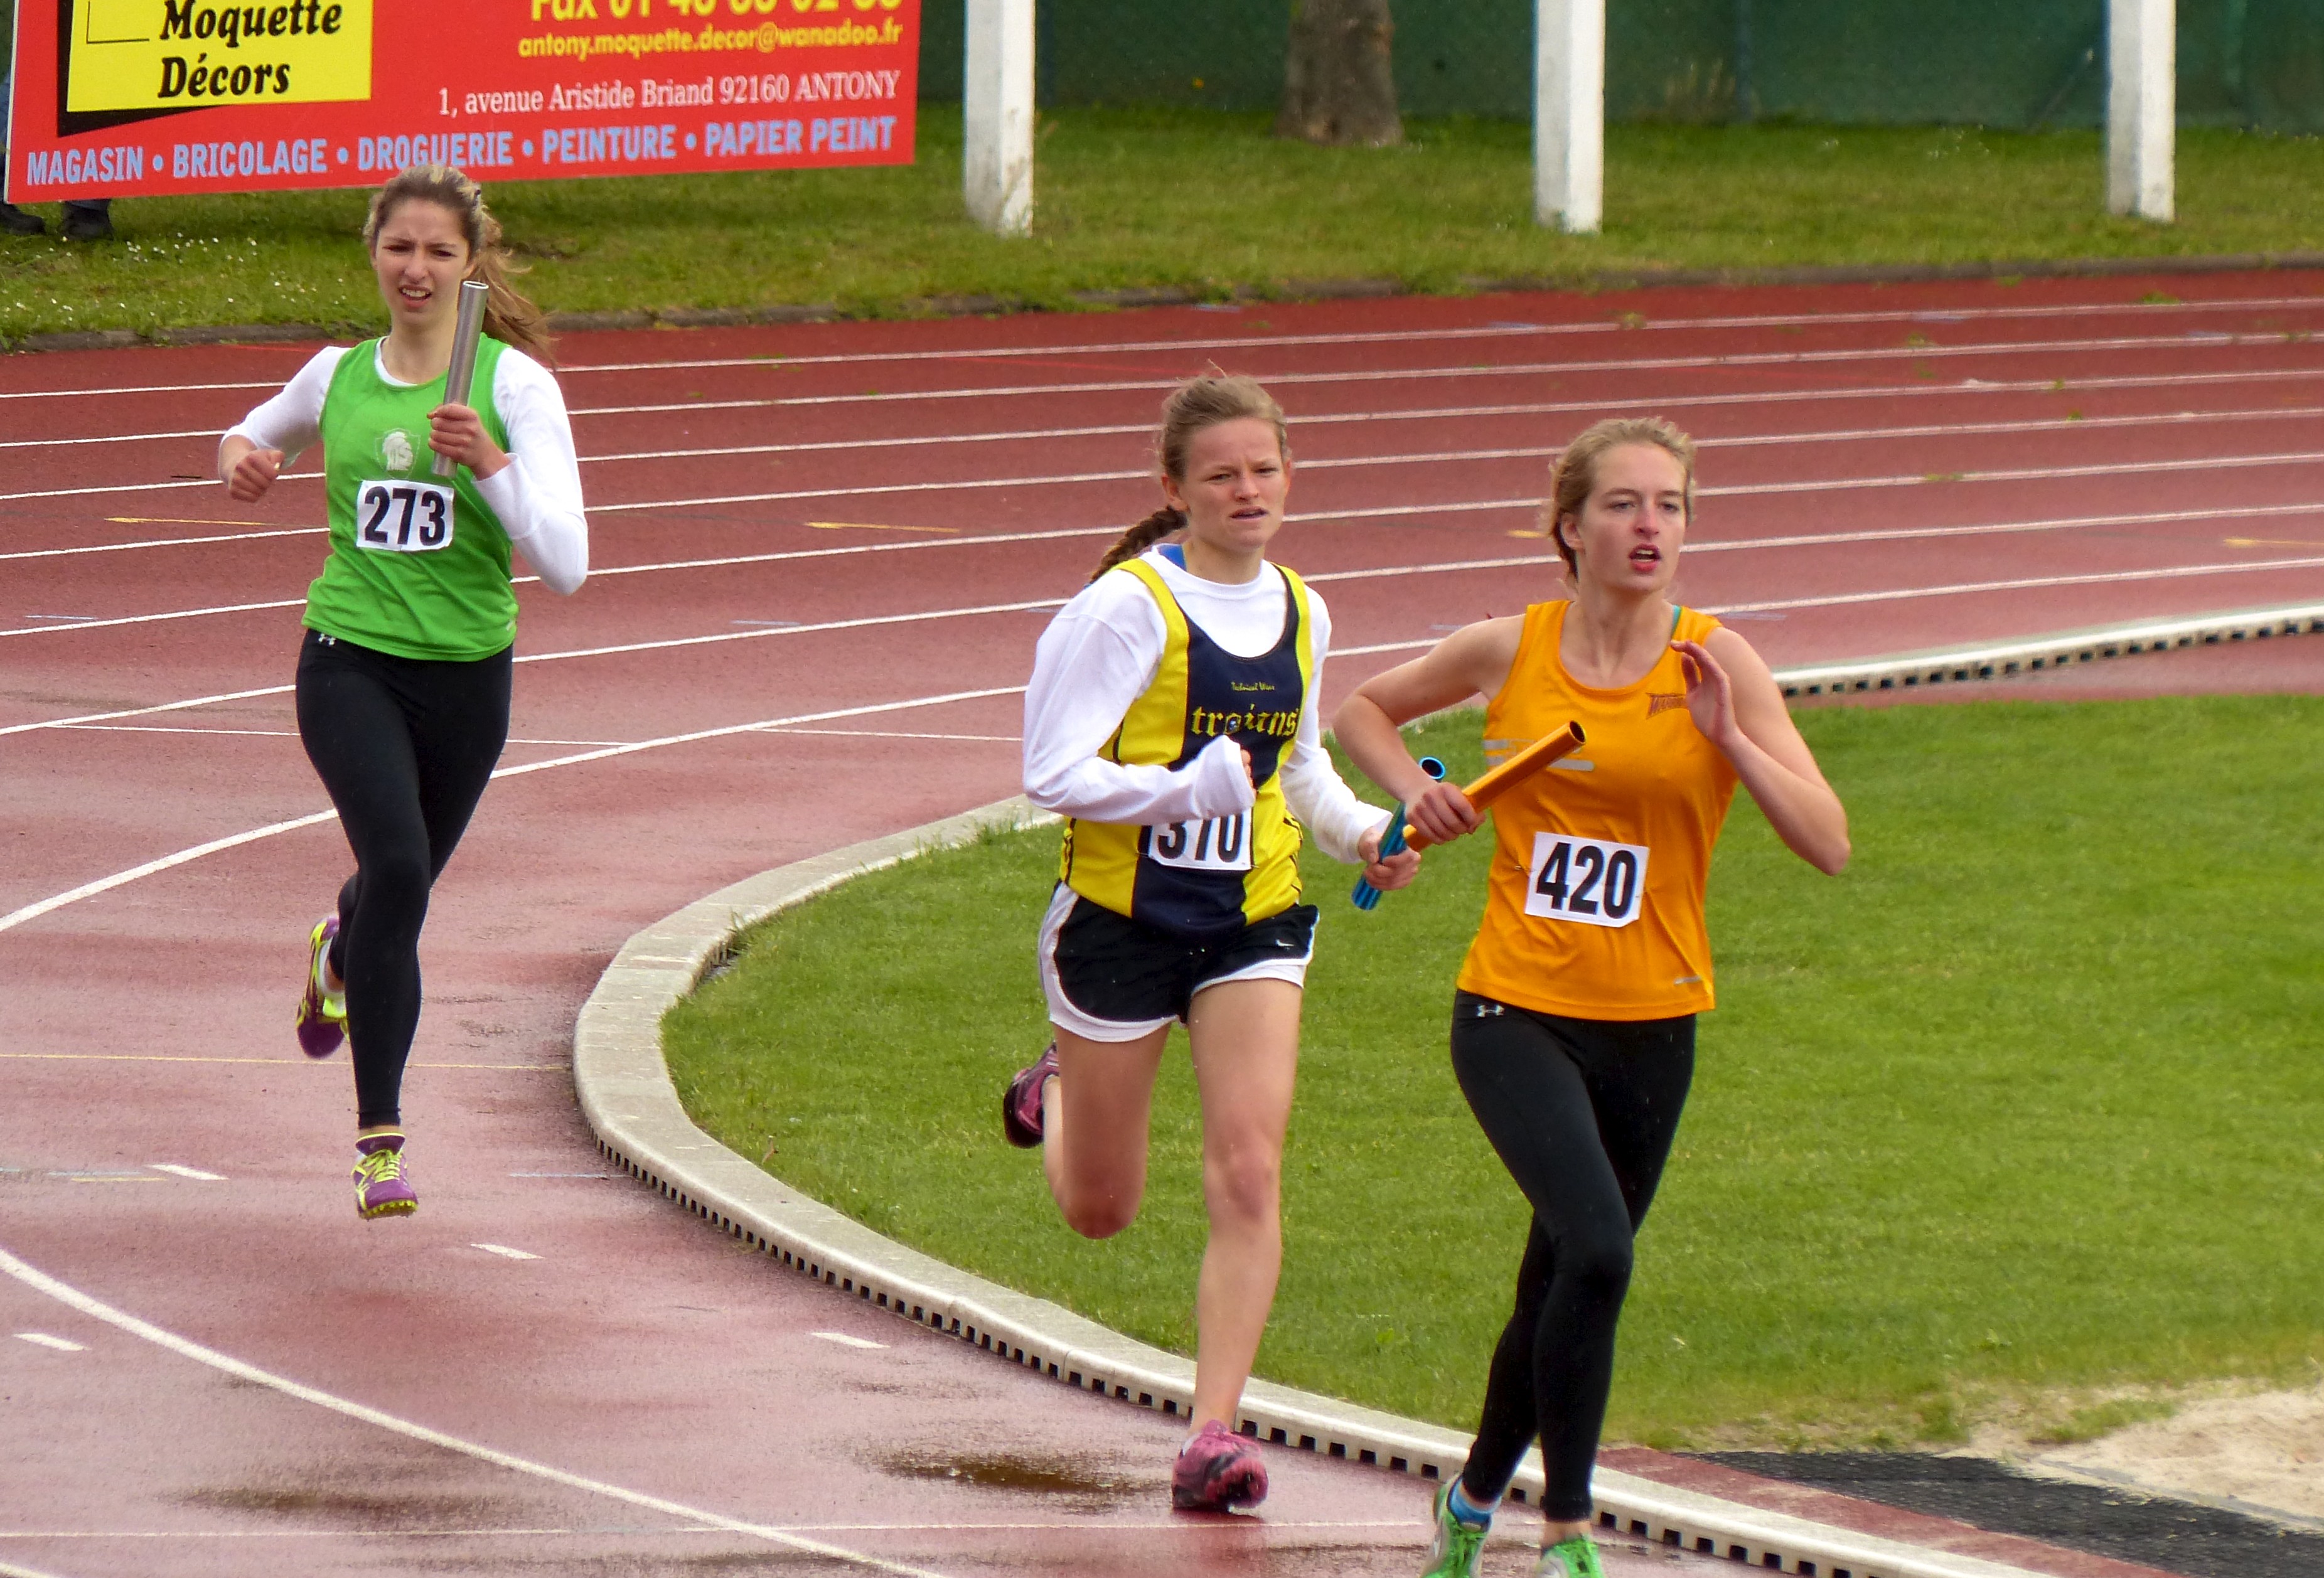
person, running, paris, 2013, team, sports, endurance, highschool, athletics, isst, sprint, trackandfield, physical exercise, human action, track and field athletics, heptathlon, middle distance running, 800 metres, 4 100 metres relay, racewalking